Joanna Furnace Complex

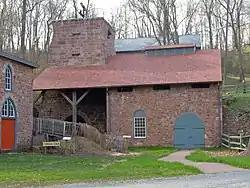

The Joanna Furnace Complex was an iron furnace that operated from to in Robeson Township, Berks County, Pennsylvania. It was founded by Samuel Potts and Thomas Rutter III (grandson of Thomas Rutter) and named for Potts's wife Joanna.